Hella Katz

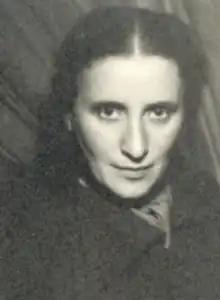
Katz in the early 1930s, unknown photographer

Hella Katz (20 September 1899 – 20 January 1981) was the professional name of the Jewish photographer Helene Katz. Arriving in Vienna at the beginning of World War I, Katz became an influential photographer in the city in the interwar period. She has photographs in the collections of the Vienna Museum.